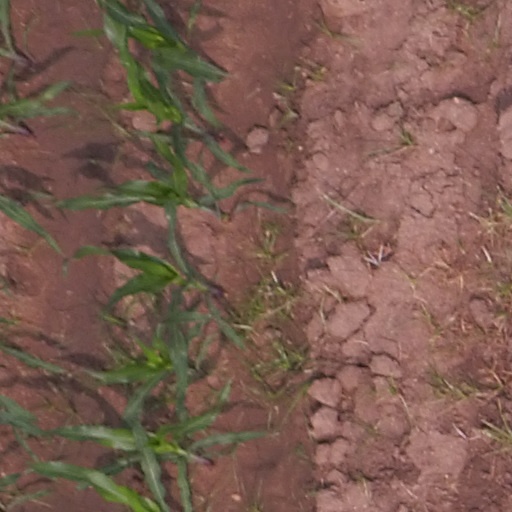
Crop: maize; corn